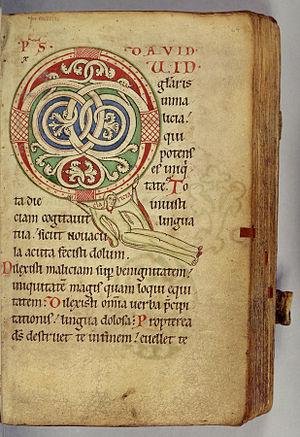
Le psaume 52 est attribué à David. C’est un appel au jugement du méchant, que les didascalies identifient à Saül.